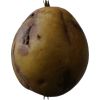
Label: Pear 3